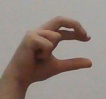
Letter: thal